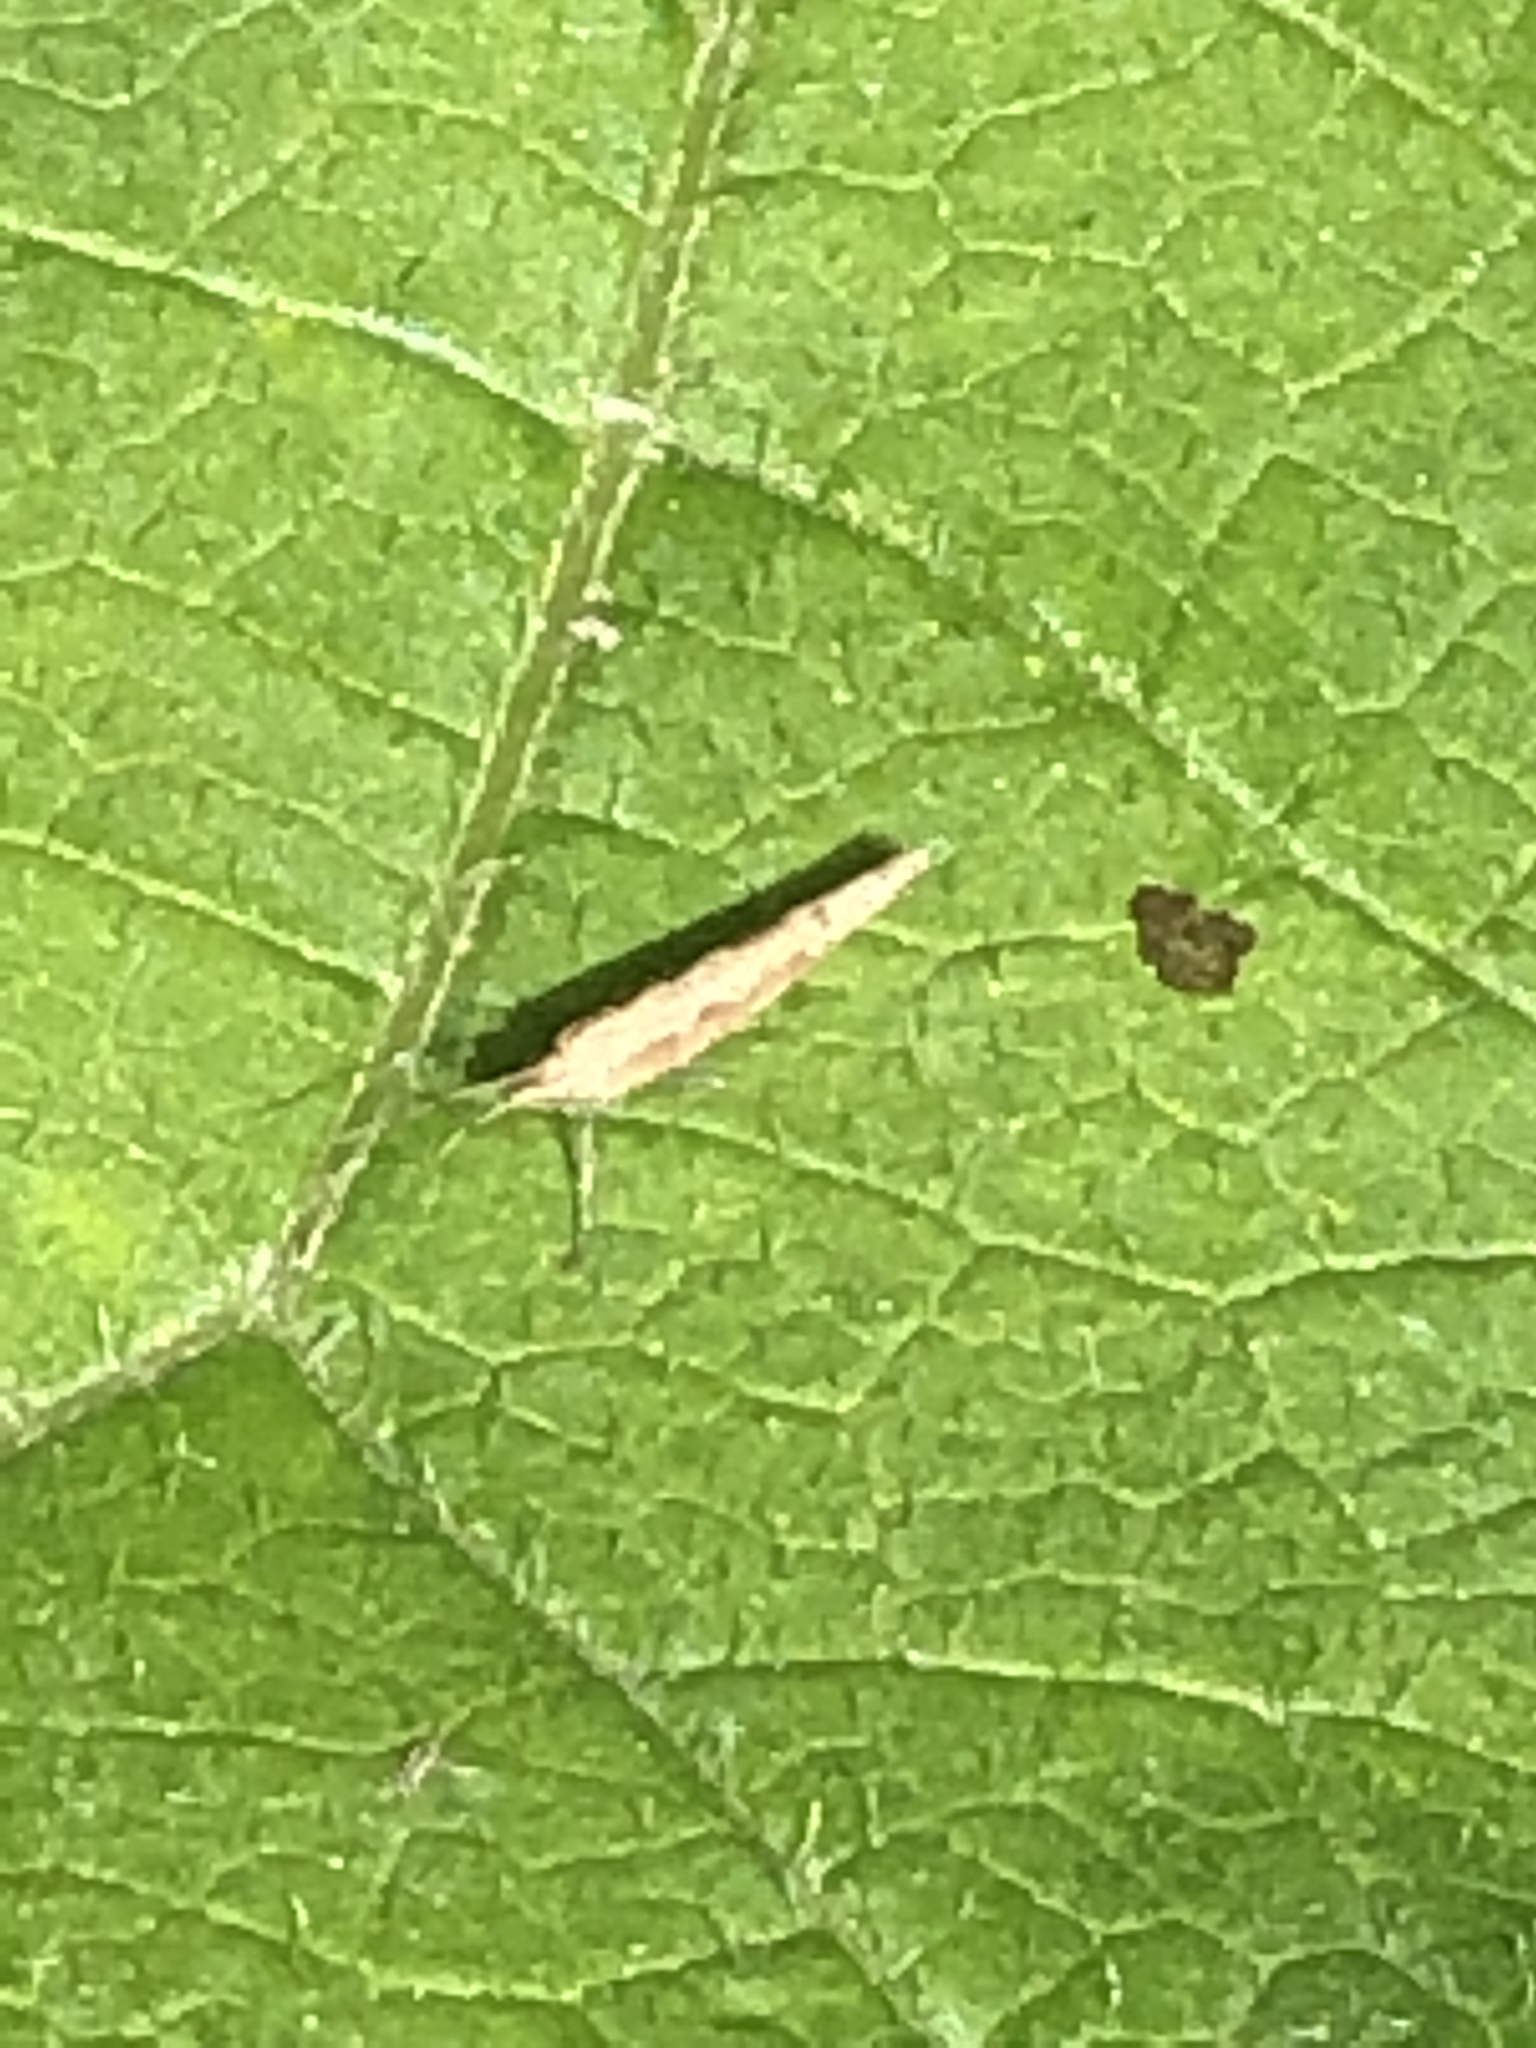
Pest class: diamondback_moth